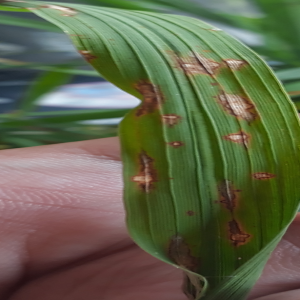
Disease: Blast